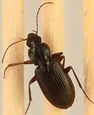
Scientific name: Calathus advena
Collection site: Rocky Mountains NEON (RMNP), plot RMNP_008